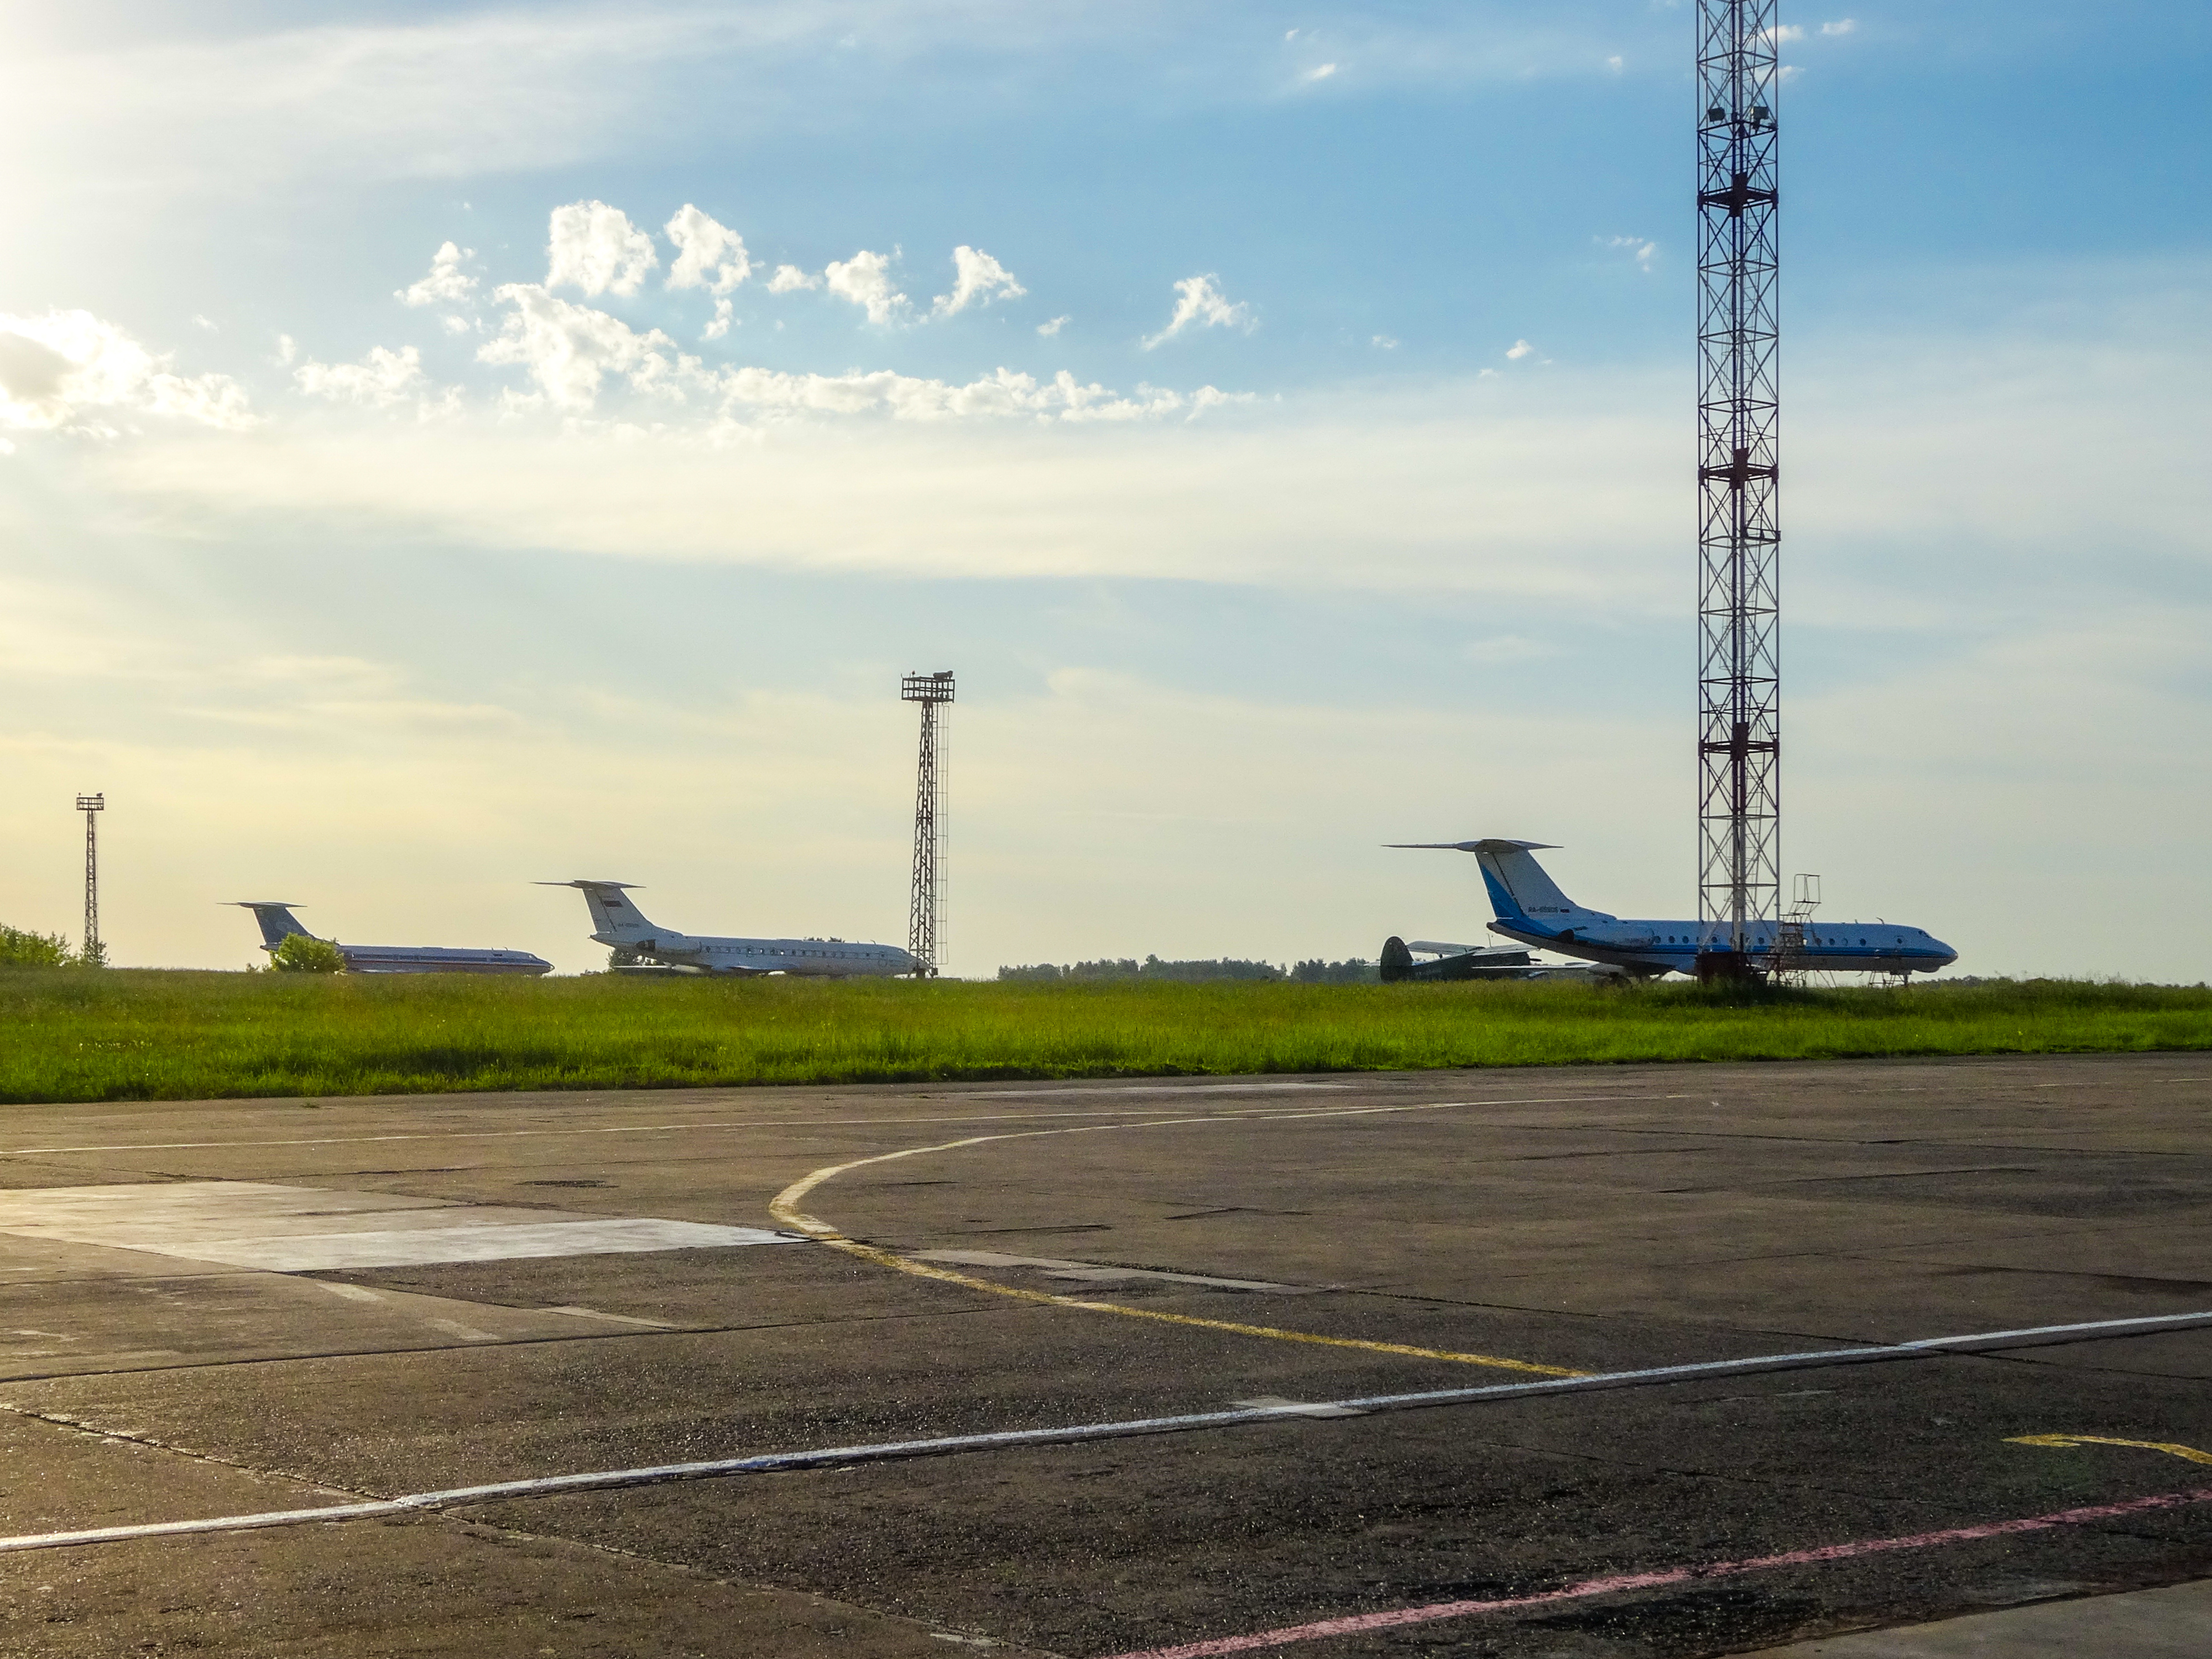
chelyabinsk, airport, airplanes, aircraft, aviation, runway, sky, cloud, vehicle, plant, airplane, land lot, aerospace manufacturer, flap, air travel, airliner, asphalt, grass, service, horizon, airline, road surface, road, landscape, aerospace engineering, wing, narrow body aircraft, airport apron, wide body aircraft, cumulus, aircraft engine, jet aircraft, flight, grassland, Twinjet, public utility, landing, tree, city, travel, boeing, airport terminal, transport